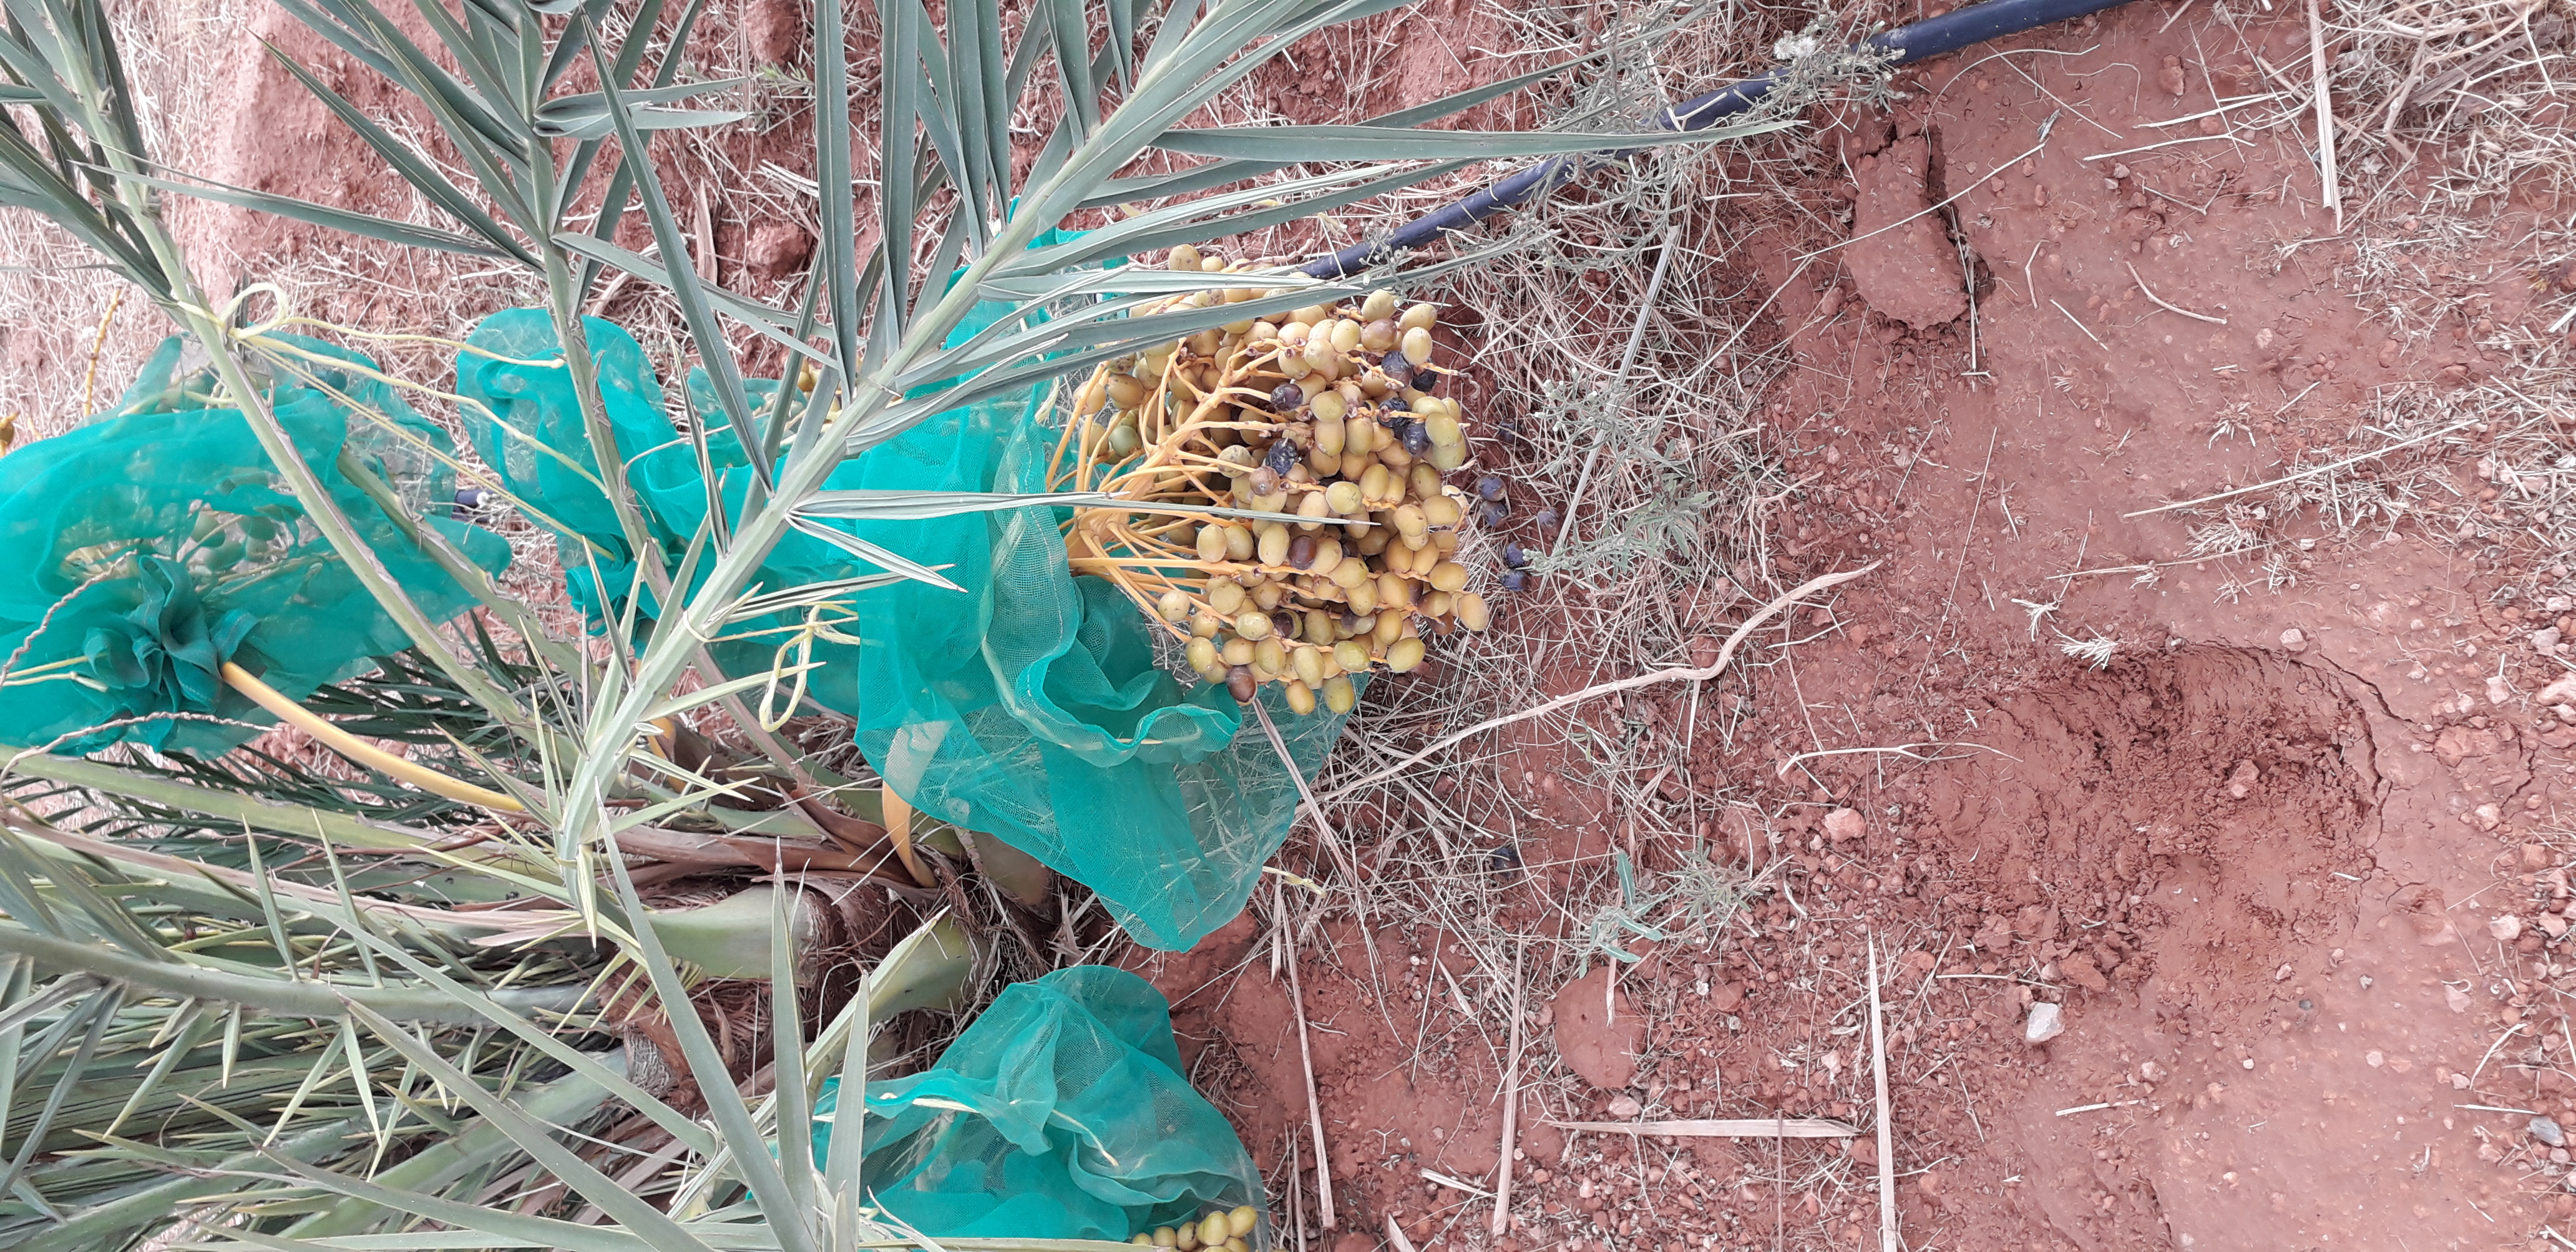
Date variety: kholt